Acraea leucographa

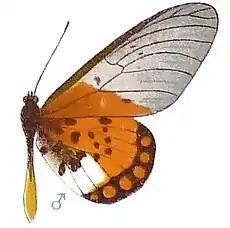

"A. leucographa" Ribbe (53 e) only differs from "admatha" in having cellules 1 b to 2 of the hindwing white between the discal dots and the marginal band. Sierra Leone to Abyssinia and British East Africa.